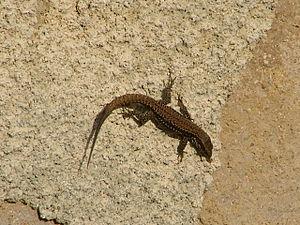
Les Lacertidae sont une famille de sauriens, communement appelés lézards. Elle a été créée par Nicolaus Michael Oppel en 1811.